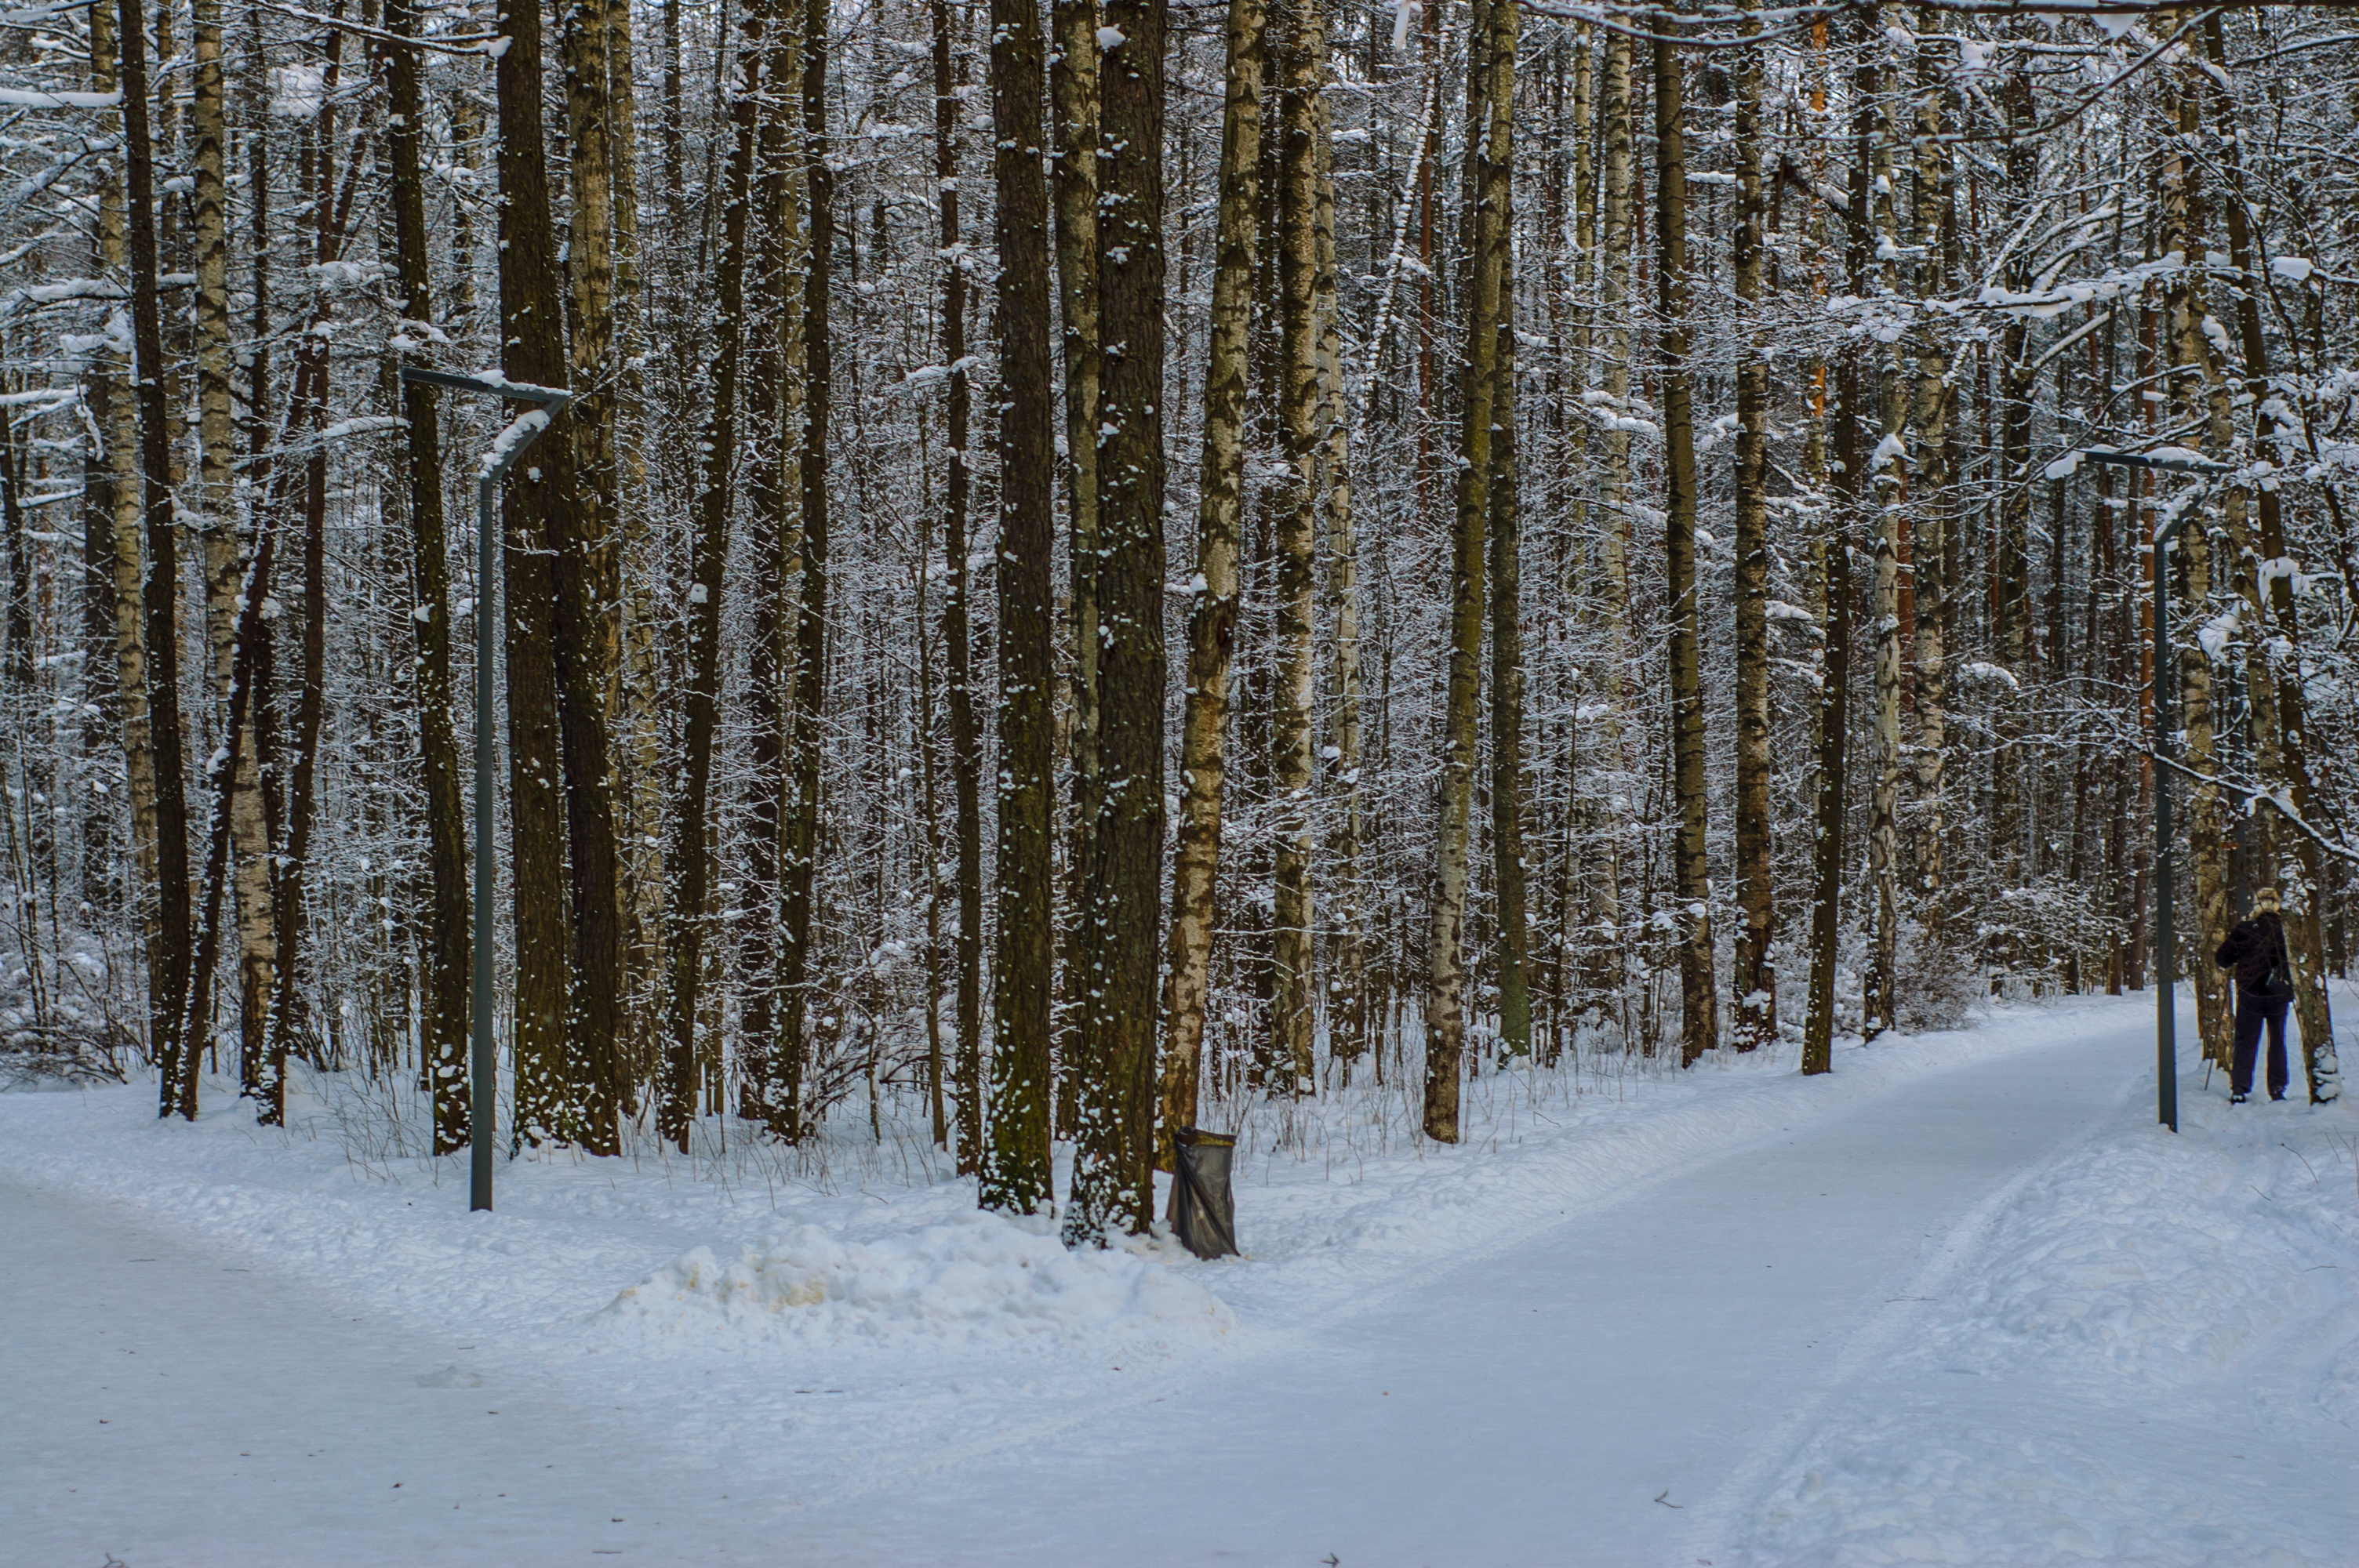
images, plant, snow, natural landscape, tree, wood, branch, mammal, twig, trunk, biome, freezing, woody plant, landscape, People in nature, forest, frost, evergreen, grass, slope, spruce fir forest, grove, trail, woodland, winter, recreation, temperate broadleaf and mixed forest, conifer, deciduous, old growth forest, Northern hardwood forest, temperate coniferous forest, tropical and subtropical coniferous forests, wildlife, jungle, plant stem, hiking, winter storm, path, fir, pine family, birch family, pine, ice, walking